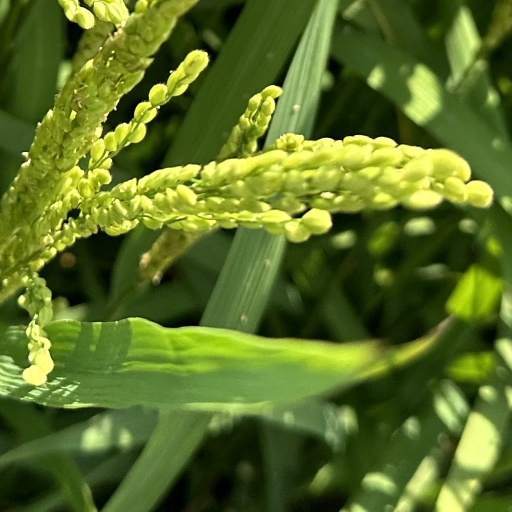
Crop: rice